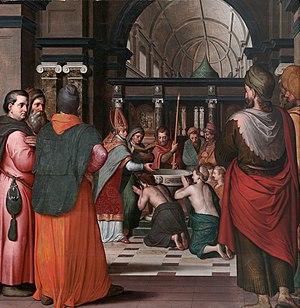
Pieter Pourbus, né à Gouda en 1523 et mort à Bruges le 30 janvier 1584, est un peintre, dessinateur, ingénieur et cartographe de la Renaissance flamande, actif à Bruges au XVIᵉ siècle. Il est principalement connu pour sa peinture religieuse et ses portraits.